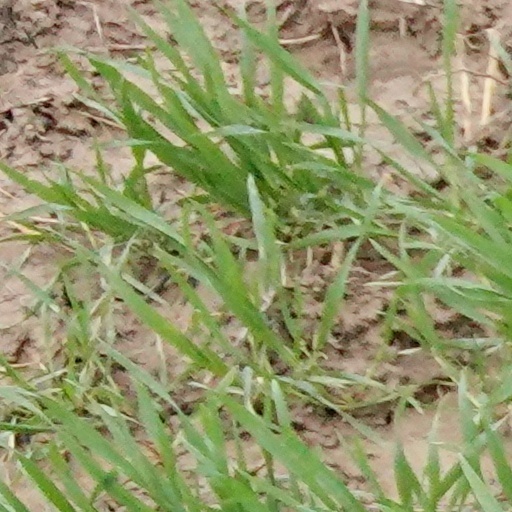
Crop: wheat